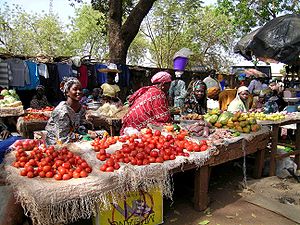
Sikasso (region)
Marked i Sikassa i 2008
Sikasso er en region i Mali. Den ligger længst mod syd i landet og grænser til regionerne Ségou og Koulikoro. Den grænser også til landene Guinea i vest, Elfenbenskysten i syd og Burkina Faso i øst.